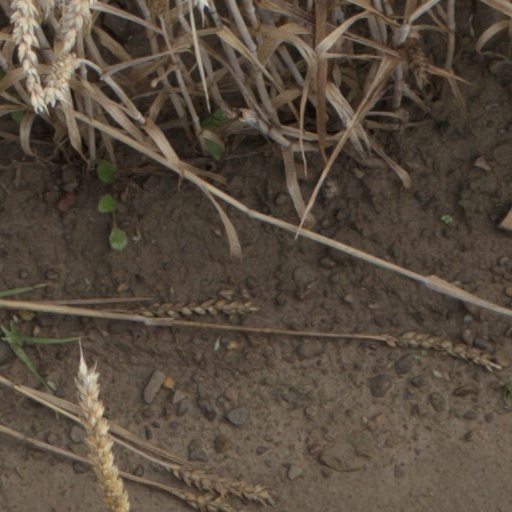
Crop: wheat